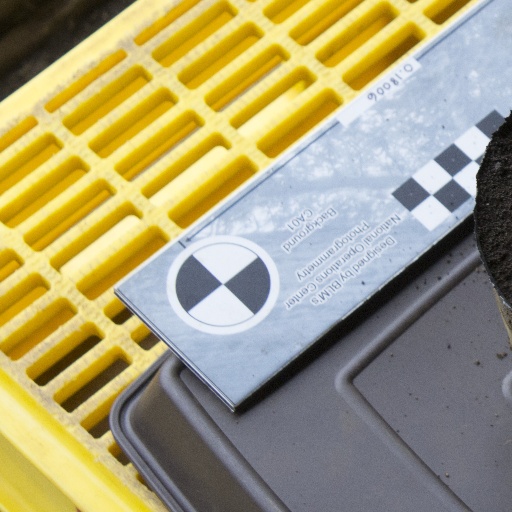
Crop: soybean